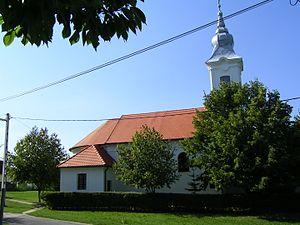
Ivánbattyán est un village et une commune du comitat de Baranya en Hongrie.